Answer in natural language. Consider the 3D positions of the objects in the scene and not just the 2D positions in the image. Is the centerpoint of  brown square dresser at a higher height than black colour chair? Choose between the following options: yes or no
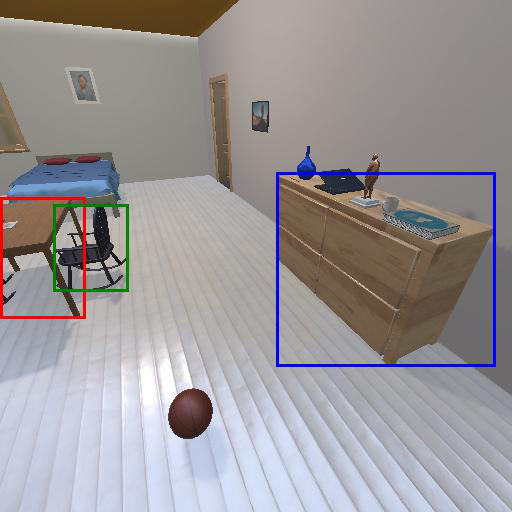
<answer>no</answer>